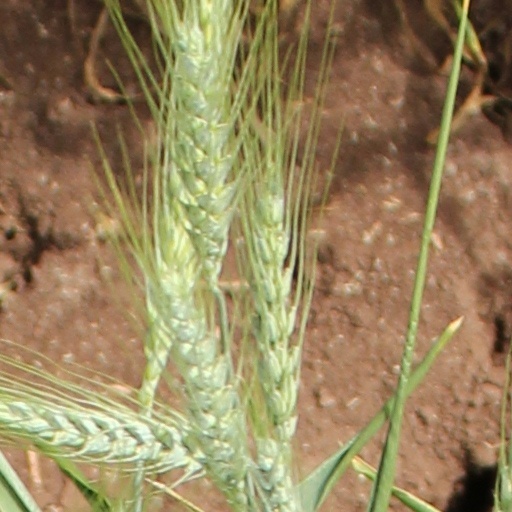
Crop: wheat